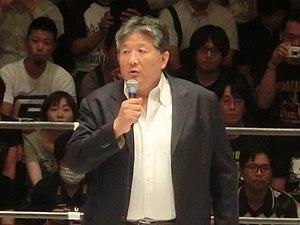
L'Universal Wrestling Federation est une fédération de catch japonaise créé par Hisashi Shinma en 1984 après son renvoi de la New Japan Pro Wrestling. Il crée sa fédération avec d'autres catcheurs de la New Japan Pro Wrestling dont Akira Maeda, Yoshiaki Fujiwara et Satoru Sayama. Cette fédération propose du shoot wrestling c'est-à-dire des combats de catch où les coups sont réellement infligées. Elle ferme ses portes en 1985 peu de temps après le renvoi de Maeda après un combat face à Sayama.
Akira Maeda est un catcheur, un promoteur de catch ainsi qu'un pratiquant d'arts martiaux mixtes.